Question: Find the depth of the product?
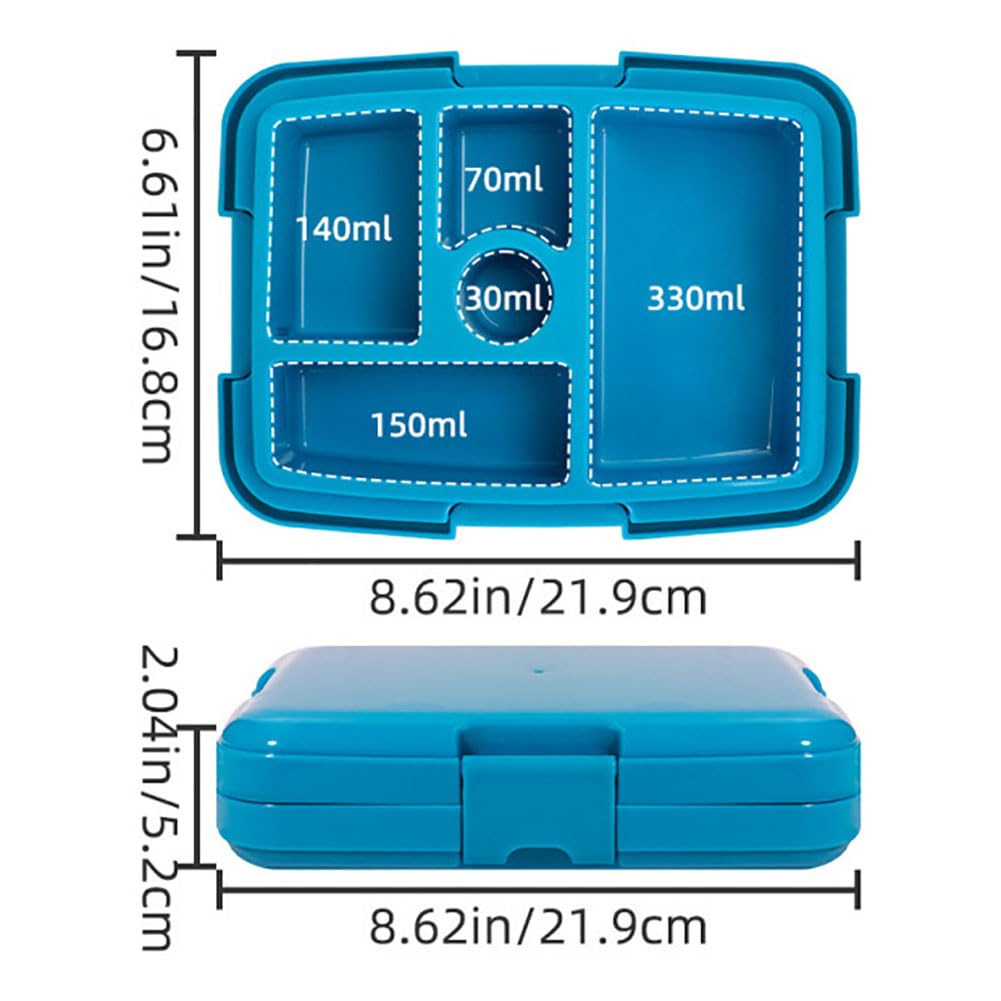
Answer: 21.9 centimetre